USCGC Katherine Walker

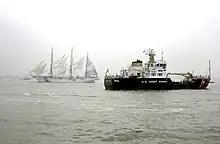
"Katherine Walker" providing security for the parade of ships led by USCGC "Eagle" at OpSail 2000

After acceptance by the Coast Guard, "Katherine Walker" sailed from Lake Michigan, through the Great Lakes, and out into the Atlantic to reach her home port in Bayonne on 14 August 1997. She was placed in commission at a ceremony there on 1 November 1997 which was attended by Deputy Secretary of the Department of Transportation, Mortimer L. Downey, and his wife, Joyce, the sponsor of the ship. Also in attendance was Vice Admiral Richard D. Herr, Vice-Commandant of the Coast Guard.